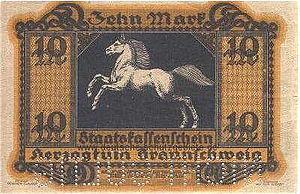
Le cheval de Saxe est un motif héraldique. Il représente le peuple saxon, l’ancien duché de Saxe et les entités politiques qui s’y rattachent, avant tout celles appartenant aux Guelfes. C’est aujourd’hui le motif du blason du Land de Basse-Saxe. Le cheval de Westphalie avec sa queue dressée, est le motif du blason traditionnel de la Westphalie et constitue aujourd’hui, sous celle forme un élément du blason du Land de Rhénanie-du-Nord-Westphalie. La région néerlandaise voisine de Twente et le comté britannique de Kent portent également ce motif sur leur écusson actuel.